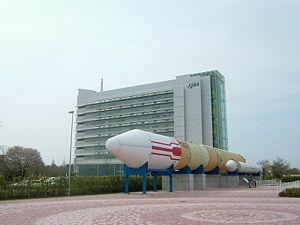
Le centre spatial de Tsukuba situé à Tsukuba à 50 km au nord-est de Tokyo est le principal établissement de l'agence spatiale japonaise. Sur le site d'une superficie de 530 000 m² se trouvent les principales installations de recherche, développement et de test de l'agence spatiale :